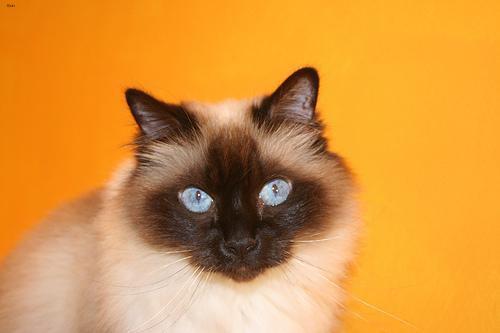
Birman